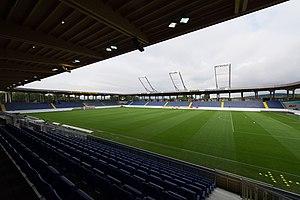
Le NV Arena est un stade de football situé à Sankt Pölten en Autriche dont le club résident est le SKN Sankt Pölten. Le stade dispose d'une capacité de 8 000 places. Il remplace le Voithplatz.